Maud Powell

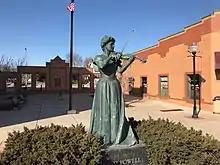
Statue of violinist Maud Powell in Peru, Illinois.

Powell was the first American violinist to achieve international rank. She was among the first instrumentalists to make Red Seal records for the Victor Talking Machine Company, starting in 1904 until 1919. With these recordings she set an enduring standard for violin performance.